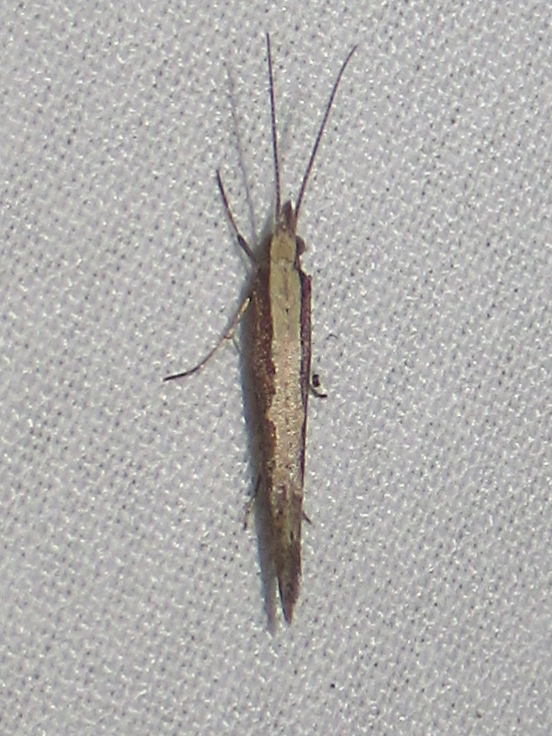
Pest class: diamondback_moth